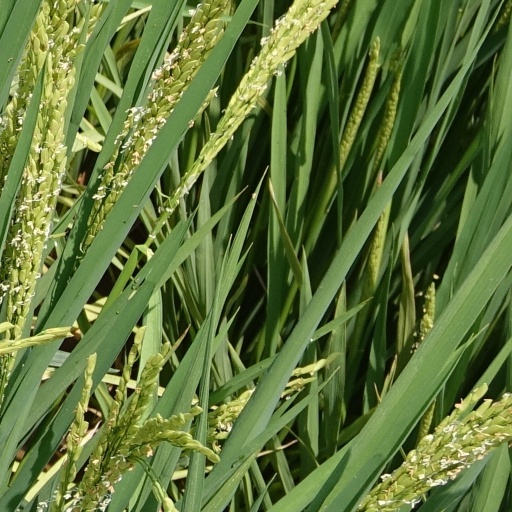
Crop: rice